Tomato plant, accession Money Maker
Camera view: tilt-top (135 deg); turntable rotation: 60 degrees
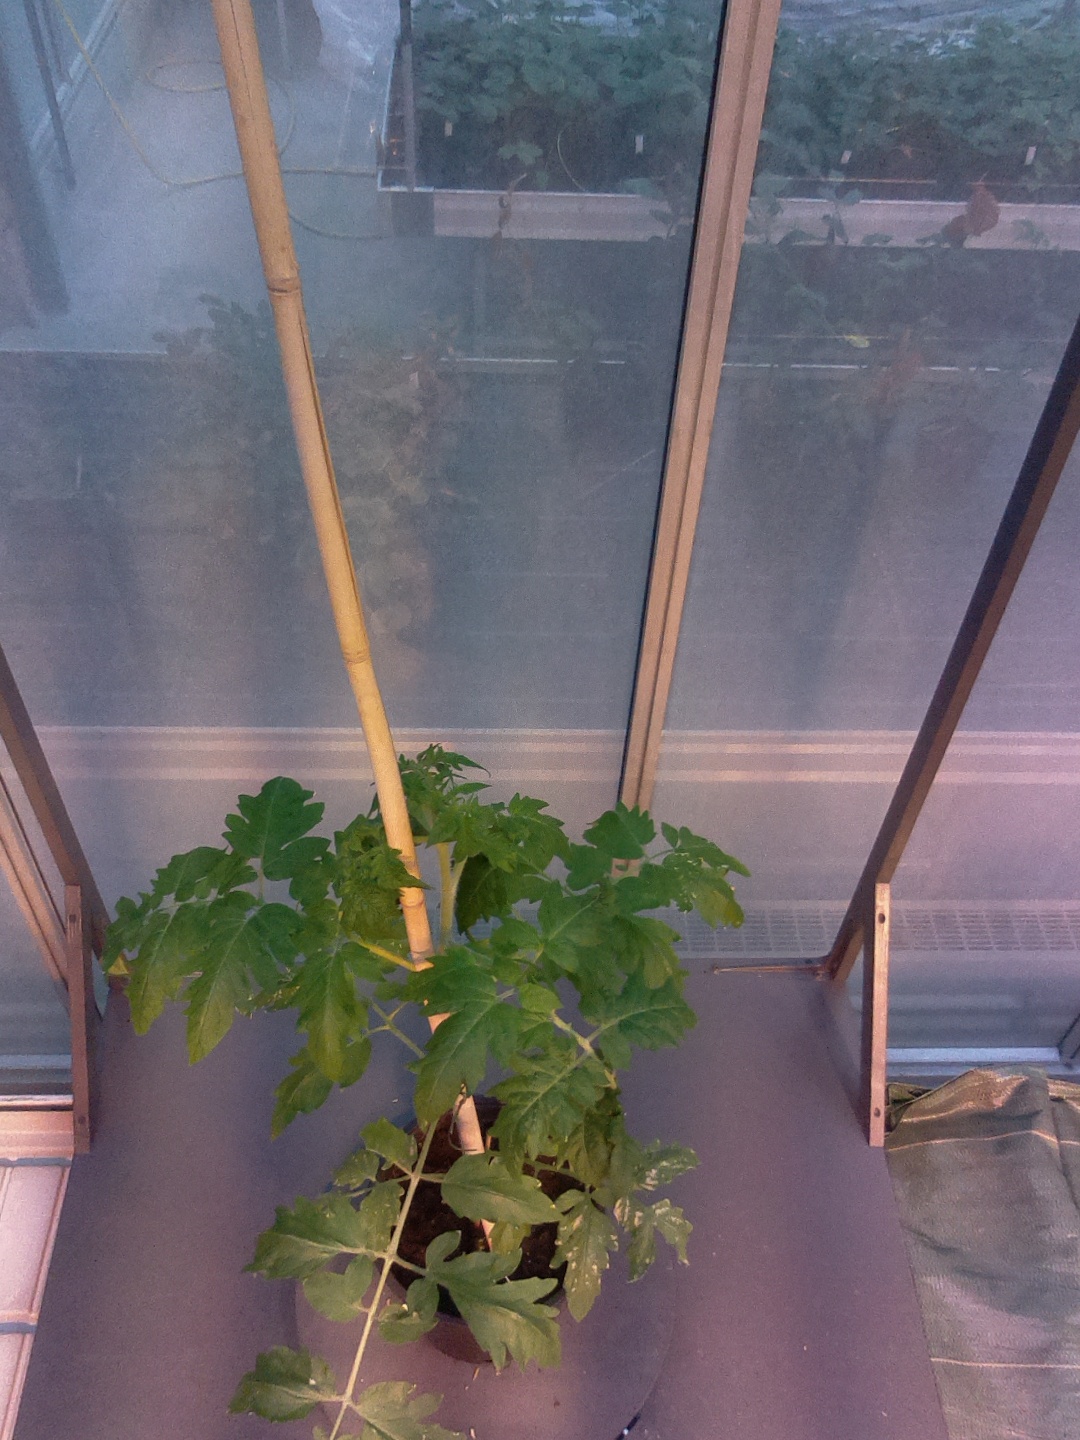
BBCH growth stage 15: 10 of true leaves visible